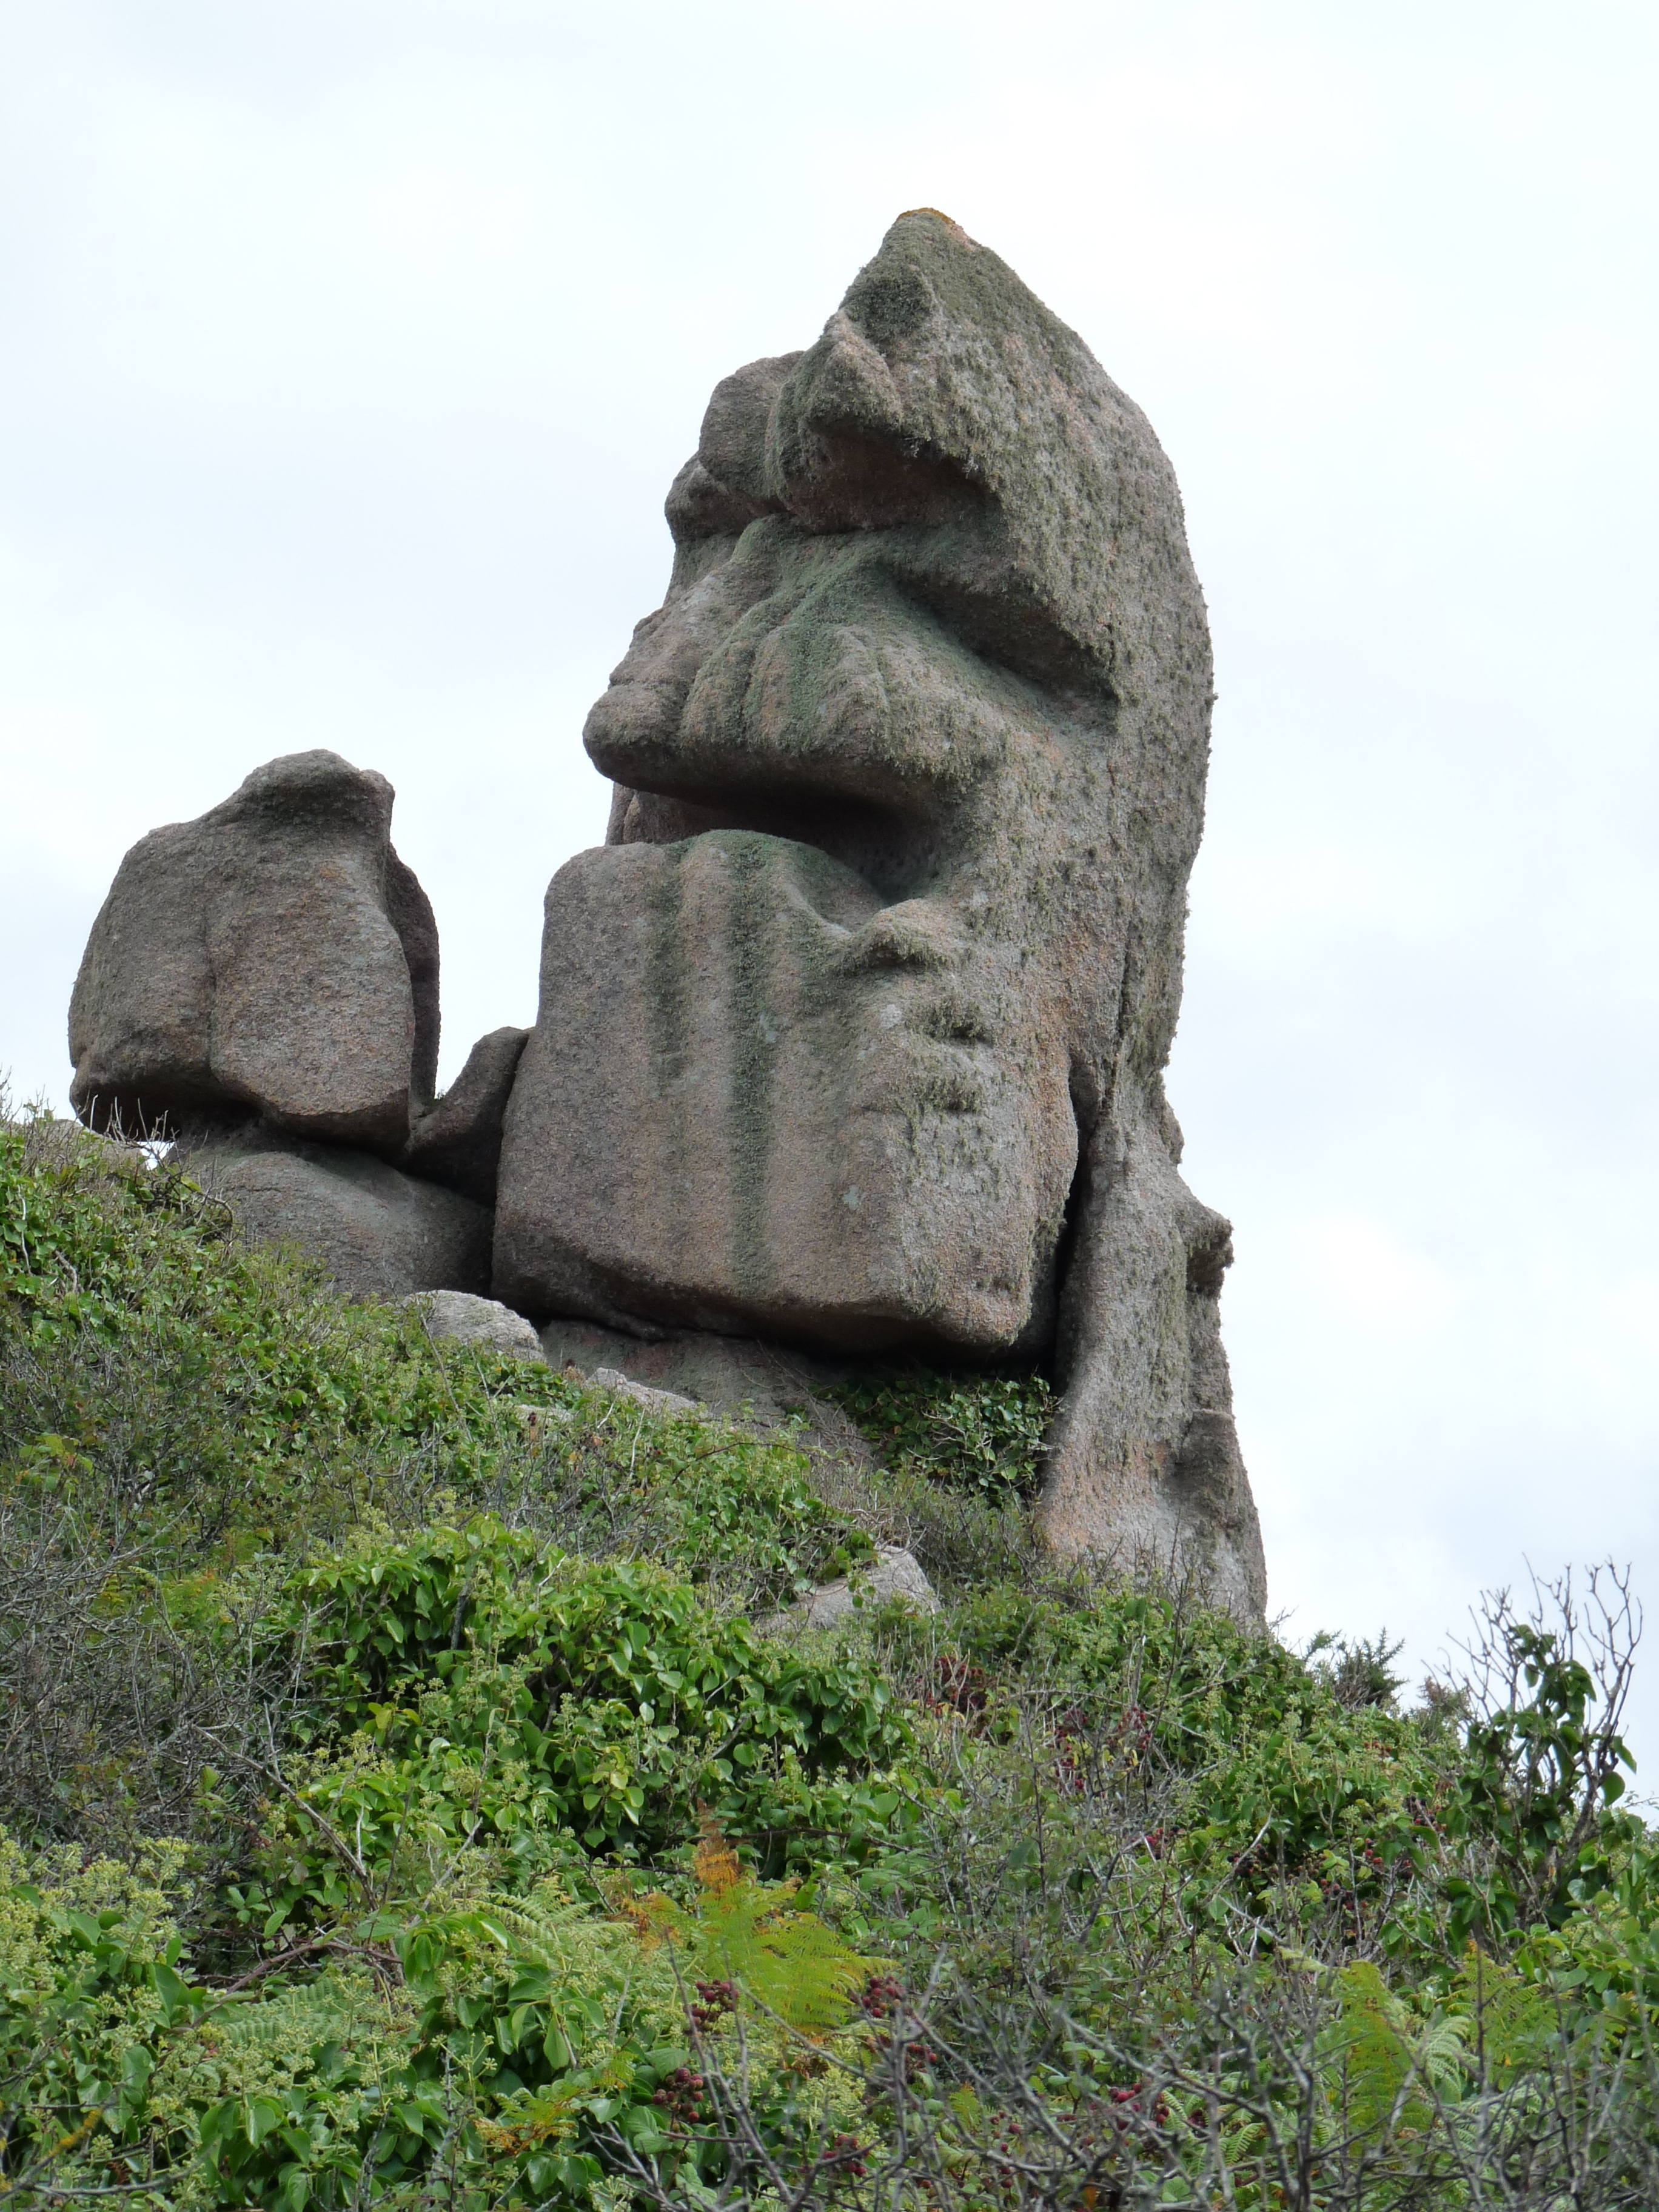
man, rock, monument, formation, wild, statue, material, sculpture, temple, ruins, head, boulder, pierre, granite, curious, legend, monolith, megalith, ancient history